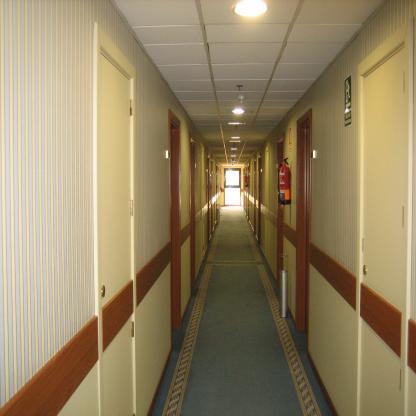
Scene: Indoor